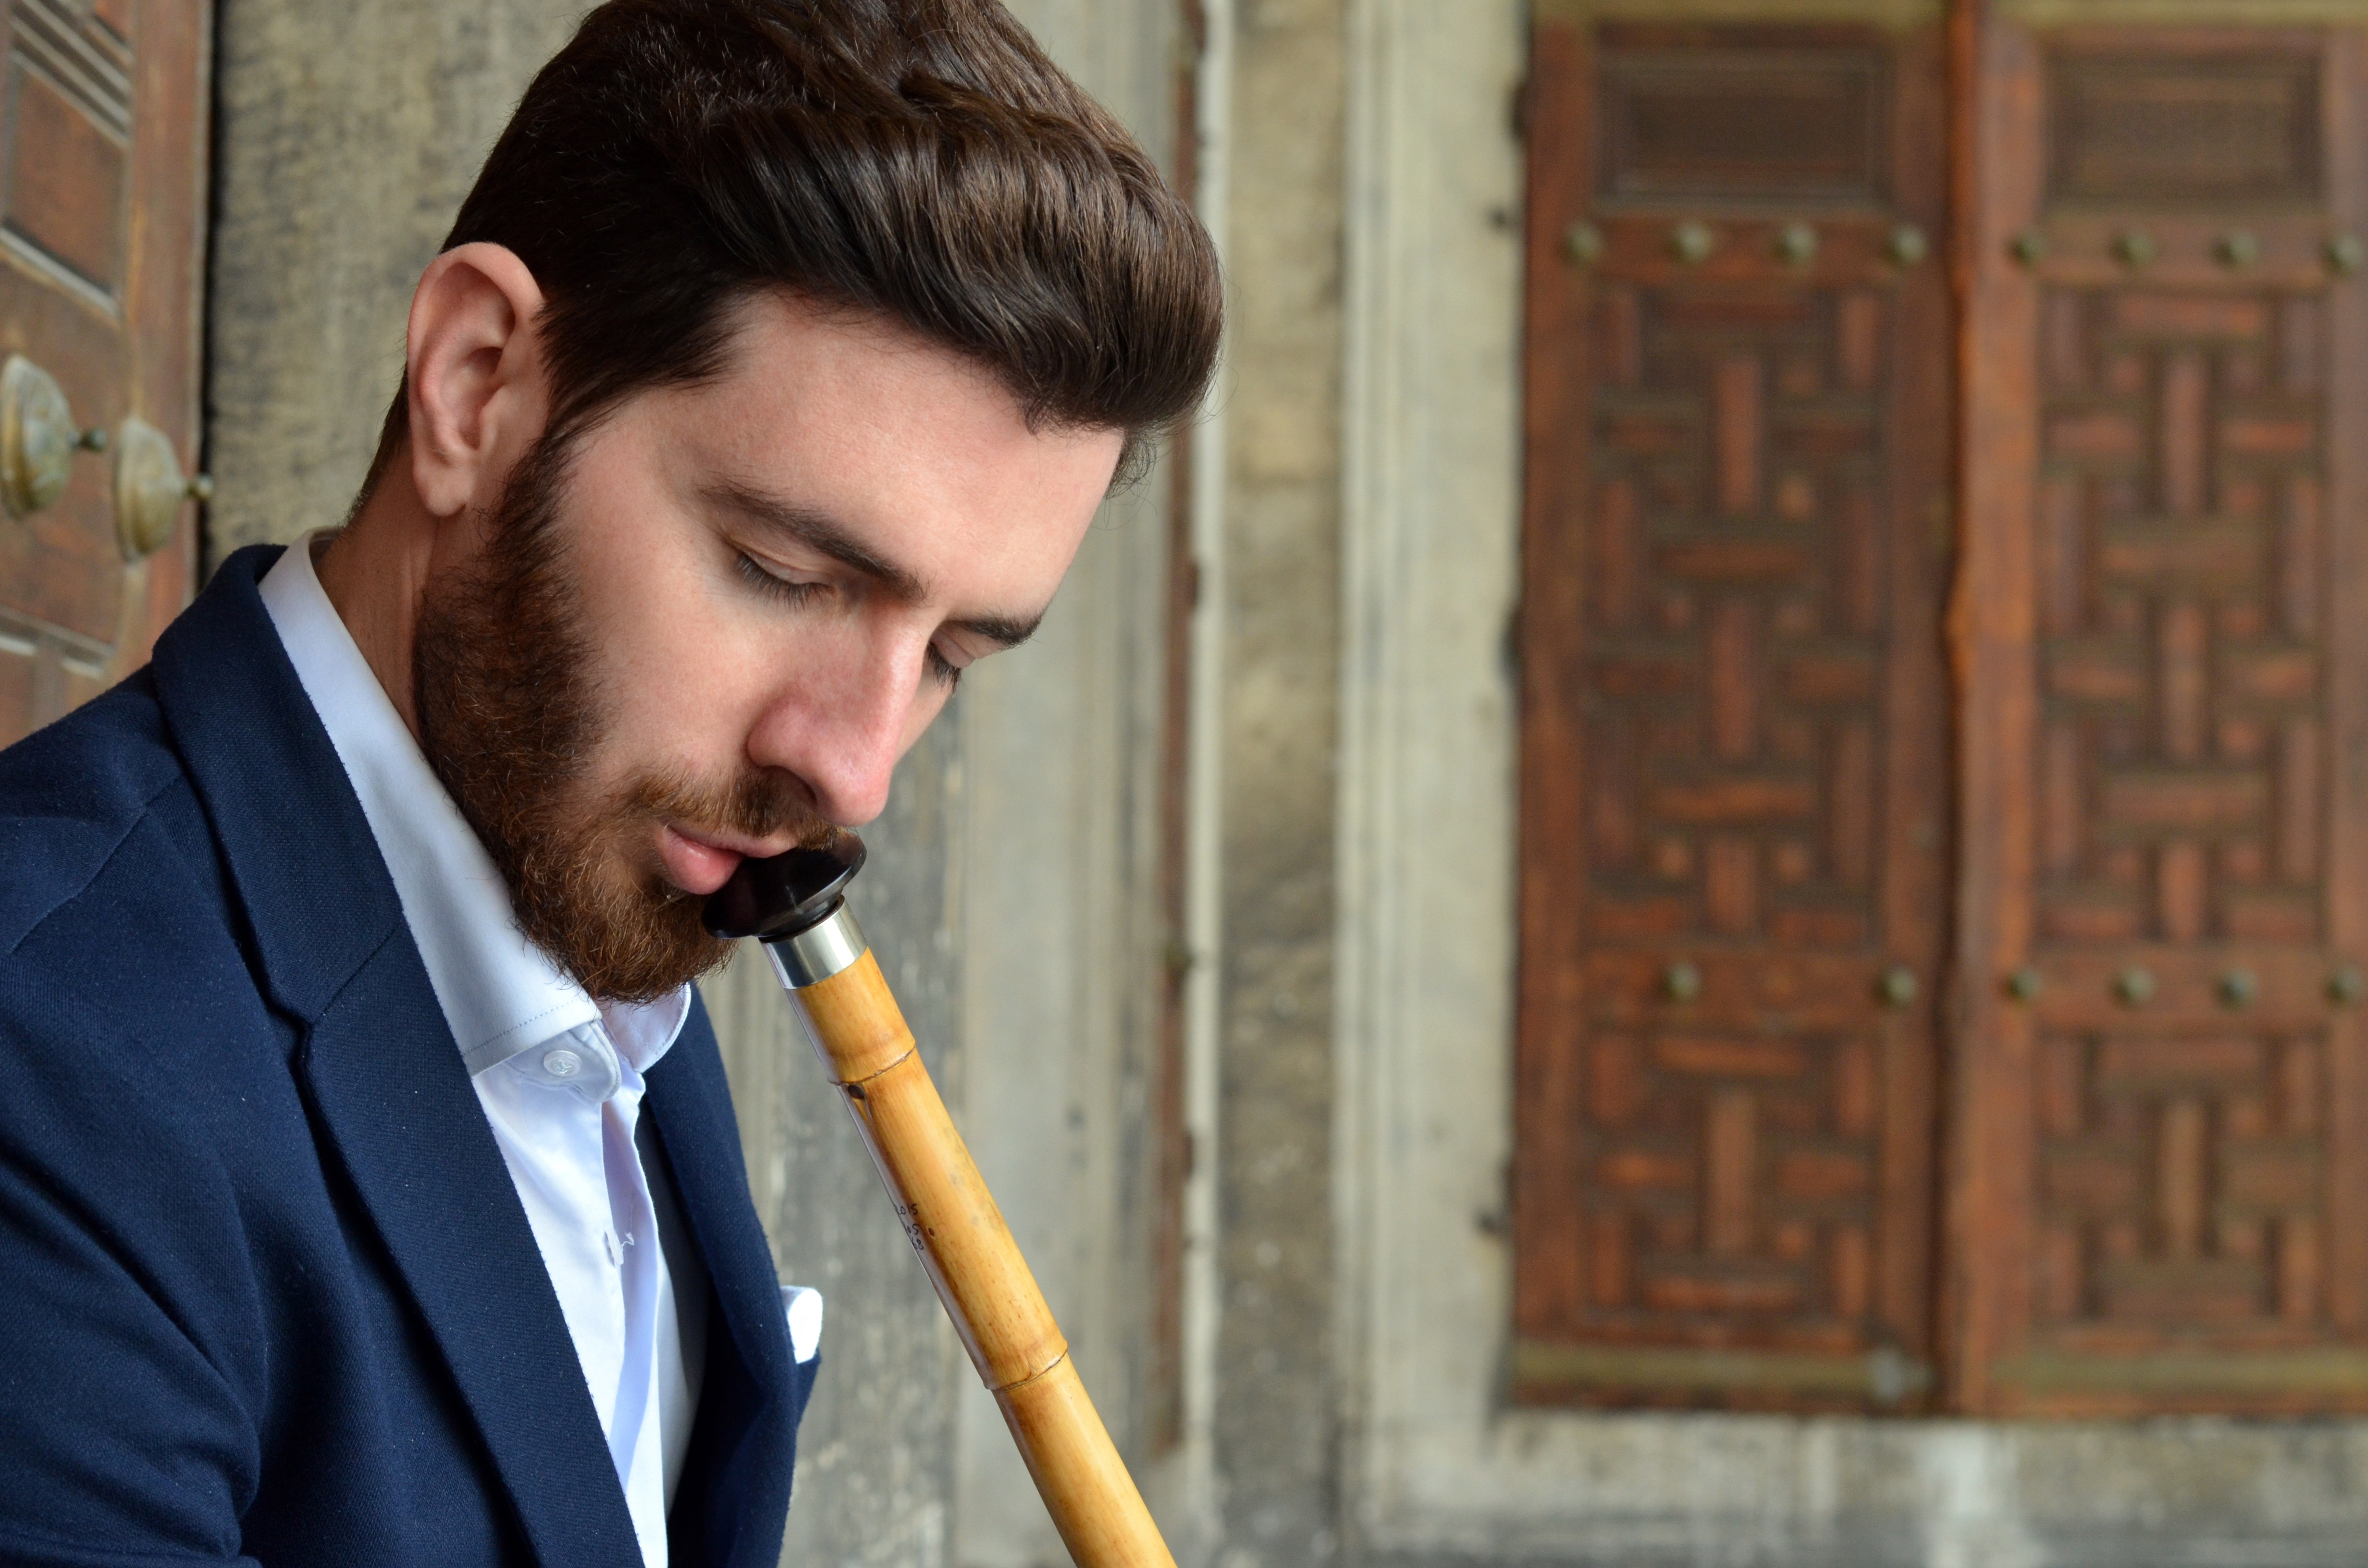
man, person, music, travel, male, dance, religion, asia, ancient, gentleman, turkey, istanbul, mosque, culture, islam, flute, sufi, rumi, minaret, turkish, muslim, ottoman, islamic, touristic, konya, ramadan, allah, mevlana, sufism, facial hair, dervish, ney, mawlana, hakan menguc, islamic music, reed flute